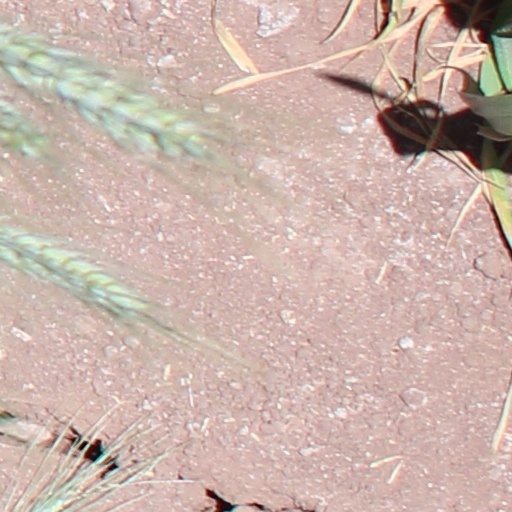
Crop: wheat